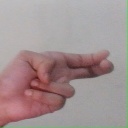
अक्षर: ह